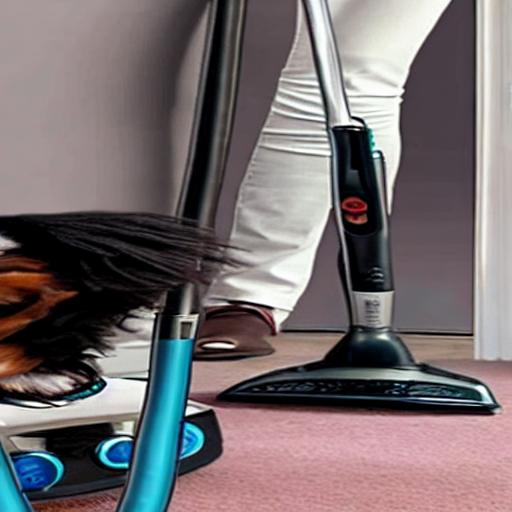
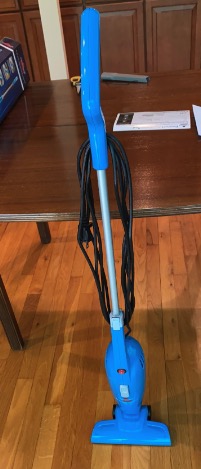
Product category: items_vacuum
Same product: no